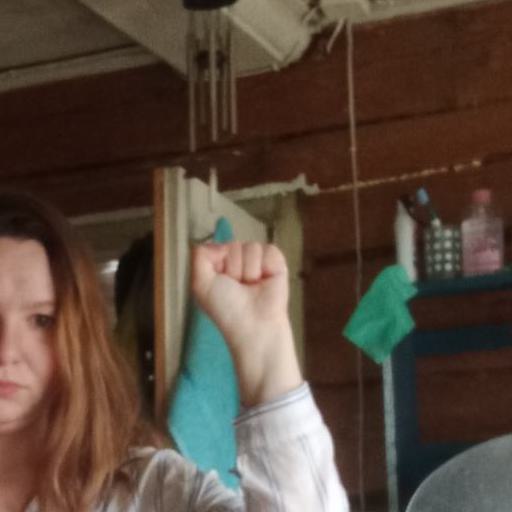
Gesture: fist